Nature fakers controversy

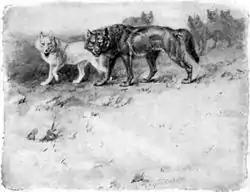
Illustration of the wolf Lobo and his mate Blanca, by Ernest Thompson Seton

The tendency to portray animals as having human traits was not new; Aesop's moralistic animal tales were still popular with readers of the day, and inspired such works as Rudyard Kipling's "The Jungle Book" (1894). However, one of the features separating the turn-of-the-century animal writers from those before them was the desire to have their animals set an example through their noble, sympathetic characteristics. Anna Sewell's "Black Beauty", for example, told the story of a gentle horse seemingly from the animal's own point of view; after being published in the United States by the American Humane Education Society in 1890, Sewell's book helped further the cause against animal cruelty. The budding animal welfare movement helped establish a climate for wider public support of wildlife conservation, and soon nature writers similarly sought to gain sympathy for wild animals—specifically those who seemingly displayed honorable human traits—by depicting them in a positive light. One popular nature writer of the day, Mabel Osgood Wright, told of wolves nobly taking their own lives after losing their mates.